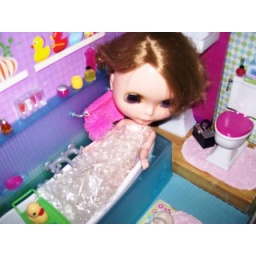
how she will ever get any privacy in a house with 3 girls AND Flickr.